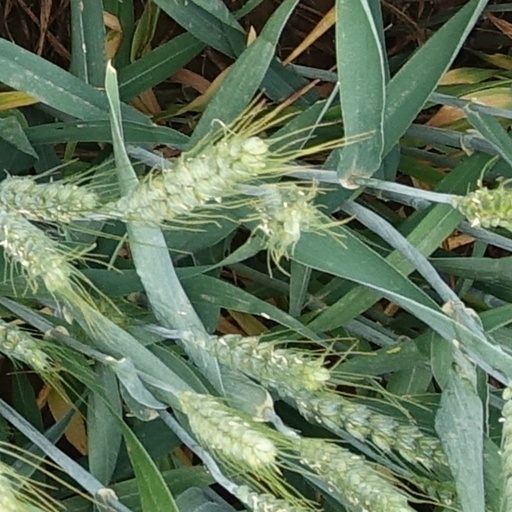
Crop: wheat